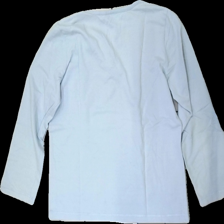
View: back
Type: Top
Category: Men
Brand: Not in the list
Brand text on label: cherokee
Colors: Blue
Material: 68% cotton 32% polyester
Cut: Regular
Size: S
Season: All
Stains: Minor
Damage: fläckar
Damage location: middle center
Damage 2 location: top right
Damage 3 location: bottom right
Price range: <50
Recommended usage: Export
Description: blå långärmad tröja, mycket nopprig och några svaga fläckar fram